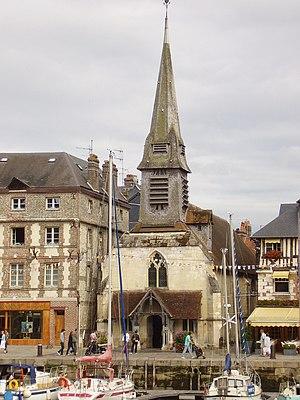
Église Saint-Étienne, Honfleur, France